Luigi Gorrini

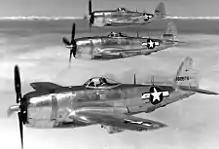
Republic P-47 in formation: under ANR insignia, Gorrini claimed several P-47s before being shot down and wounded in a dogfight with Republic fighters.

On 12 October 1943, Lieutenant Colonel Ernesto Botto, the newly appointed Undersecretary of the New Republican Air Force, appealed over the radio for airmen to enlist. Responding to this, Gorrini rejoined in combat against the Anglo-American forces: "After flying for three years side by side with the German pilots, on the English Channel, in North Africa, Greece, Egypt, Tunisia and finally over my own homeland, I had made friends with some of them, particularly from JG27… I did not want to hang my coat in the wind, so to speak, and perhaps fire on my German friends. Also, I wanted to protect the northern Italian towns from indiscriminate bombing as much as possible."